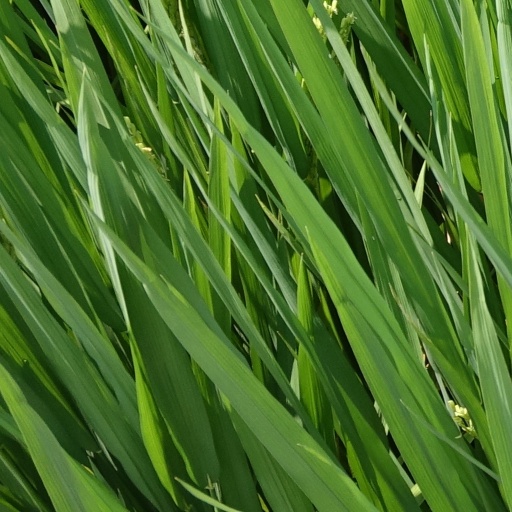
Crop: rice